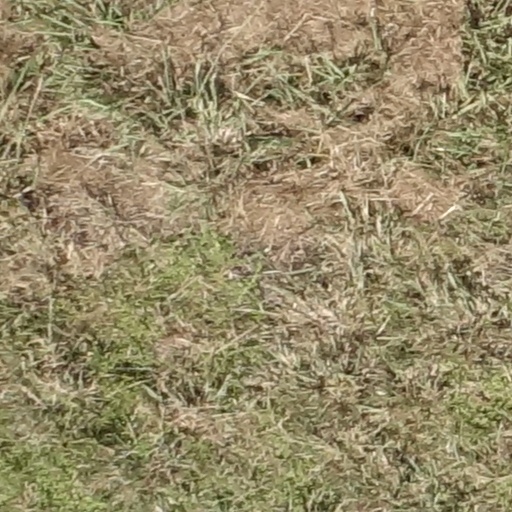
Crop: sorghum